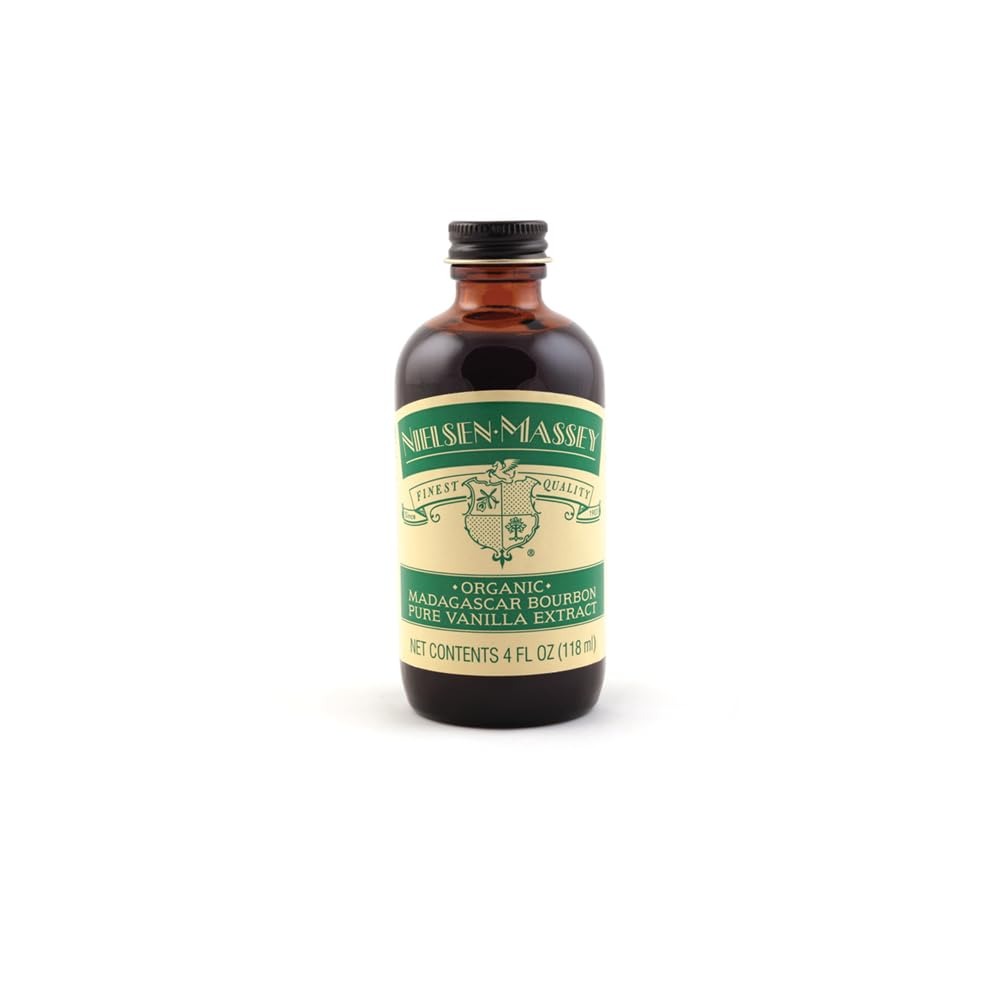
Item Name: Organic Madagascar Bourbon Vanilla Extract
Bullet Point 1: In a 4-ounce bottle.
Bullet Point 2: Fair Trade Certified.
Bullet Point 3: Gluten-free. Nielsen-Massey is the first extract company and ingredient supplier in America to be certified by the Gluten-Free Certification Organization (GFCO).
Product Description: Nielsen-Massey organic Madagascar vanilla is pure and ultra-flavorful. A rich, creamy, "sweet" vanilla, mildly assertive, with old-fashioned vanilla flavor makes this an ideal all-purpose vanilla. Please note: This item MUST be shipped via standard ground. To avoid any delay in the processing of your order, please select ground shipping option once you are in your shopping cart. (Leaving any other method as your shipping option will delay your order.) Details: In a 4-ounce bottle. Fair Trade Certified. Gluten-free. Nielsen-Massey is the first extract company and ingredient supplier in America to be certified by the Gluten-Free Certification Organization (GFCO).
Value: nan
Unit: None

Price: 170.49